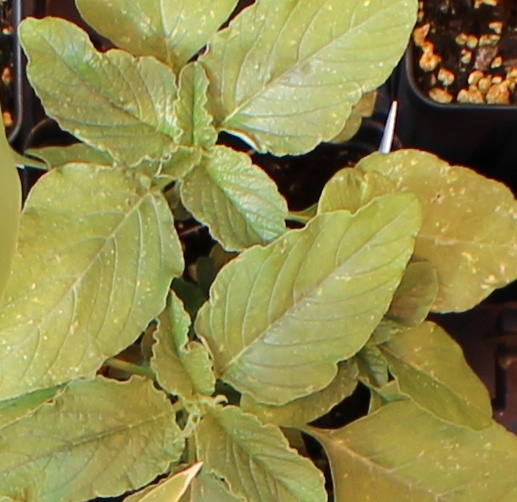
Label: Redroot Pigweed